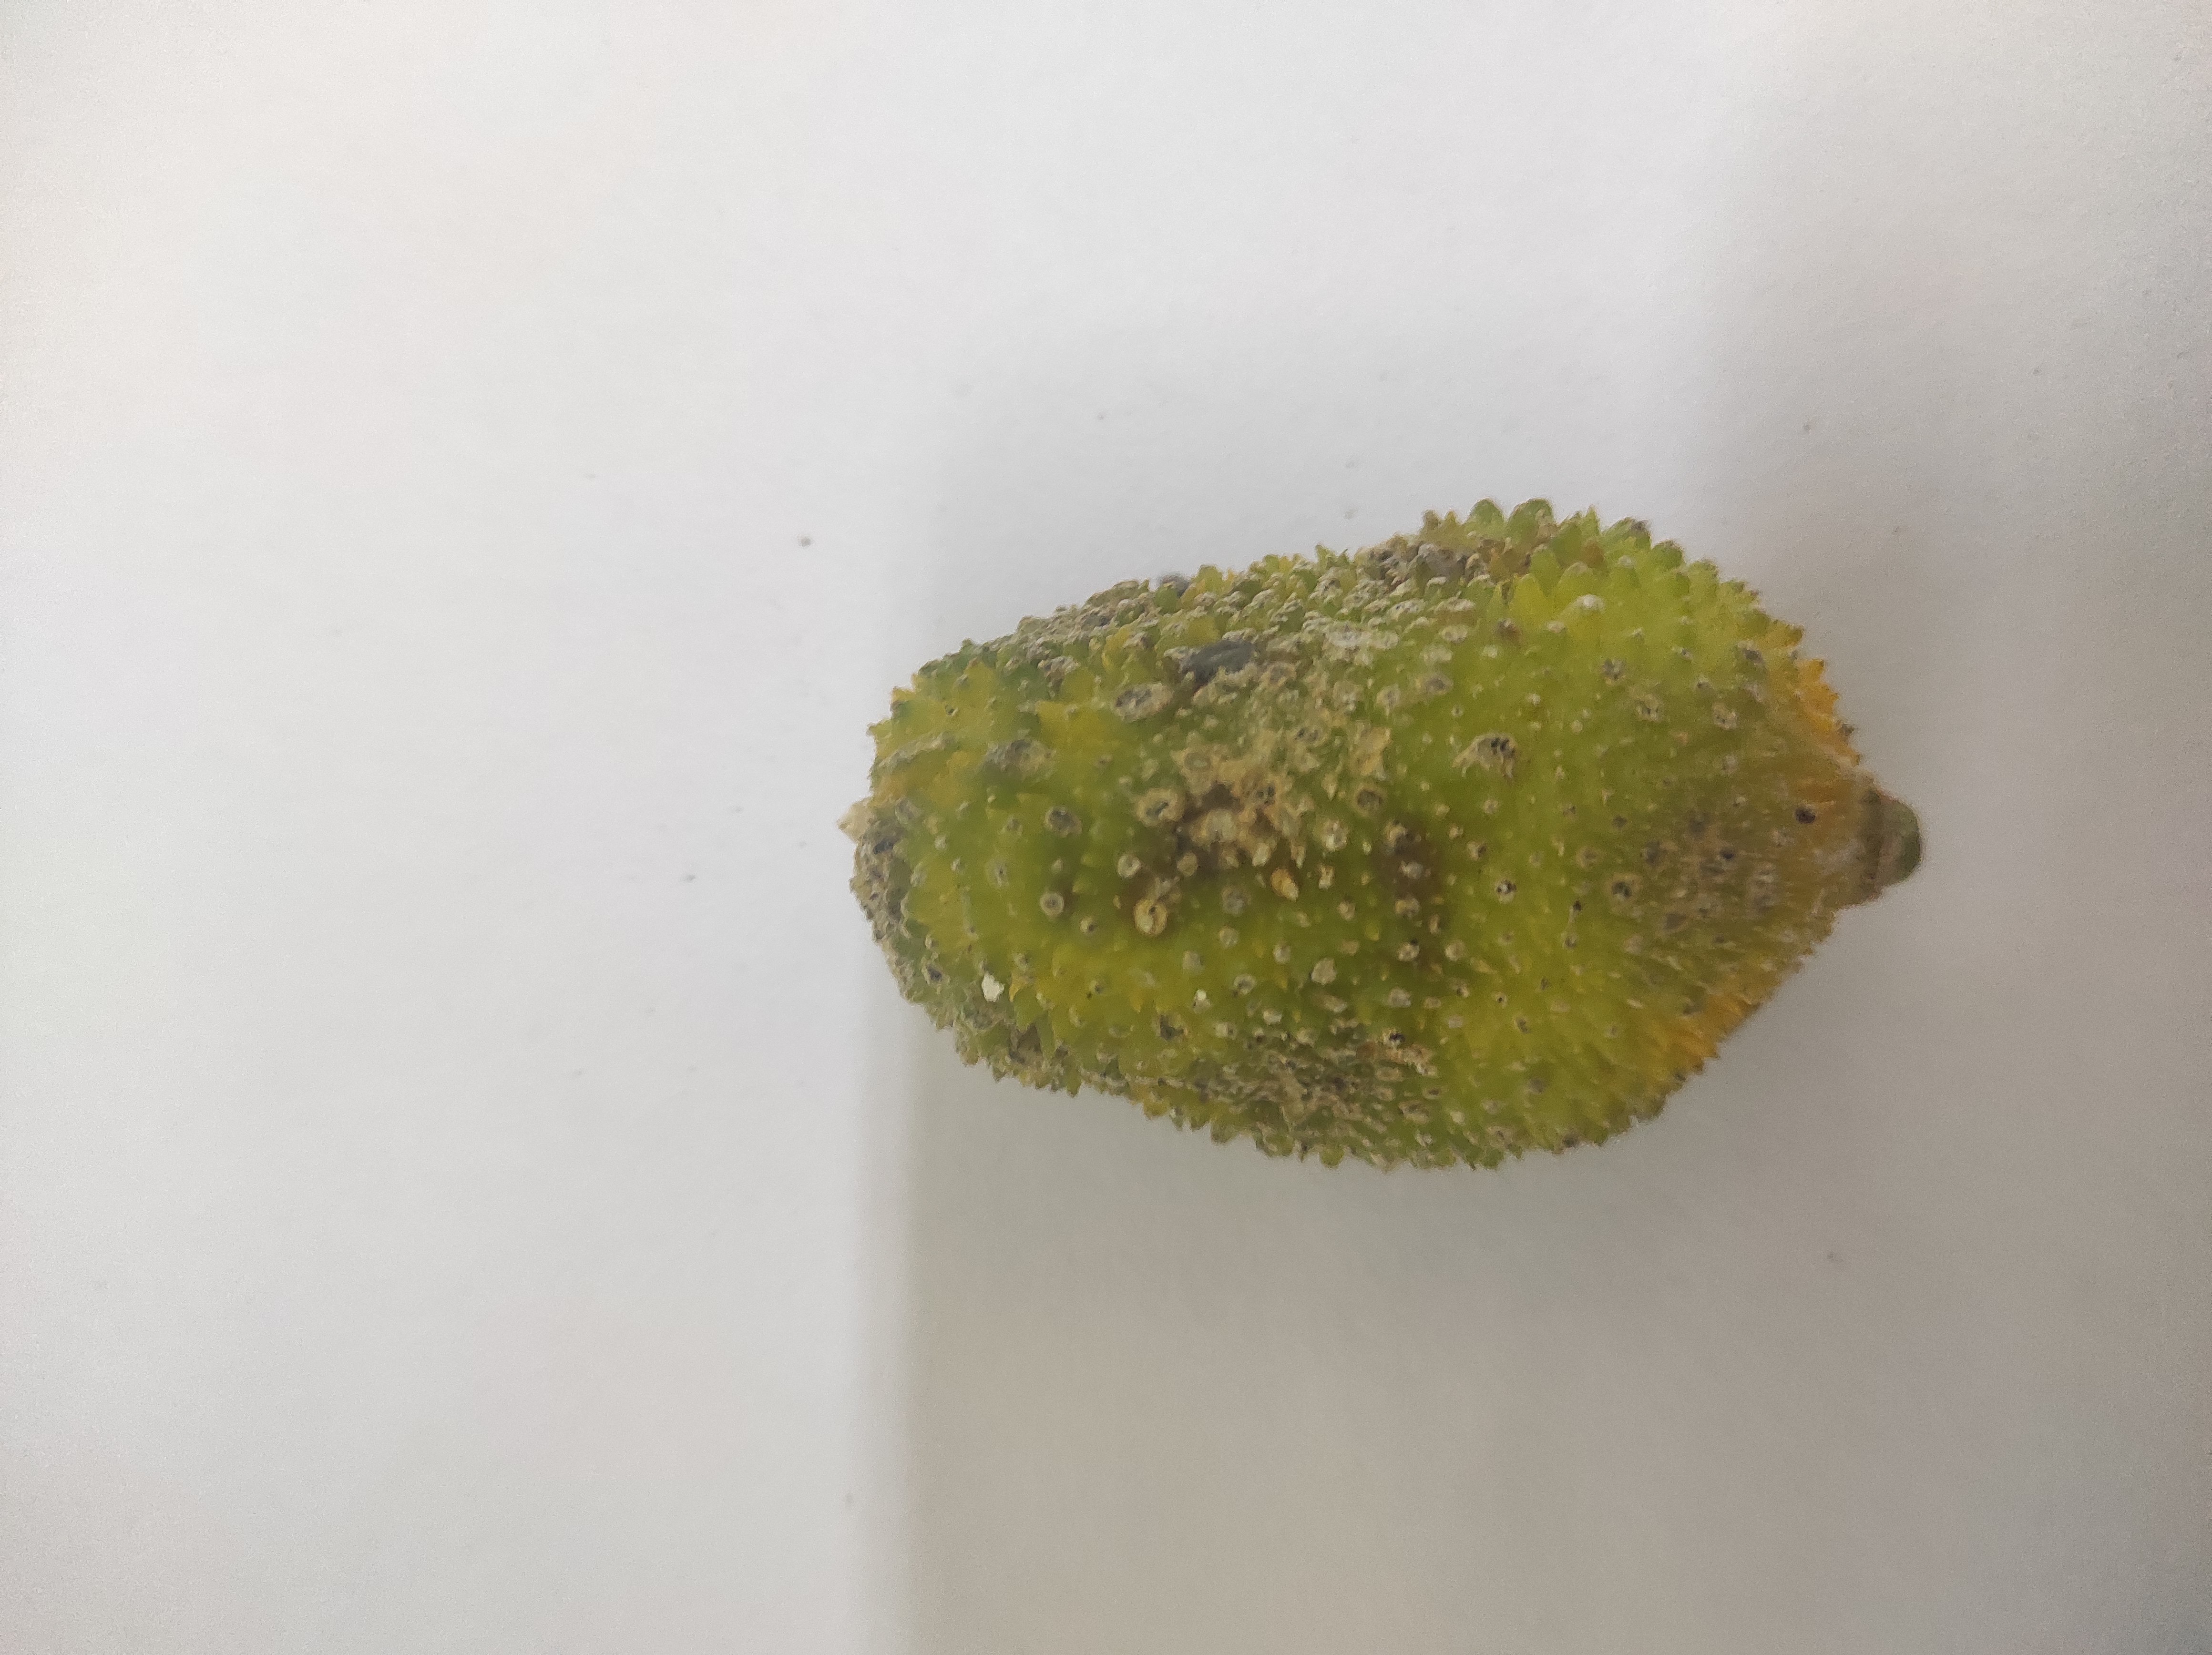
Crop: Spiny Gourd
Condition: Damaged